Overbury's Folly

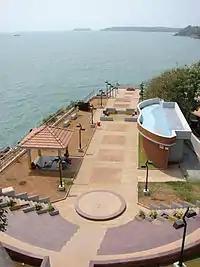
Overbury's Folly

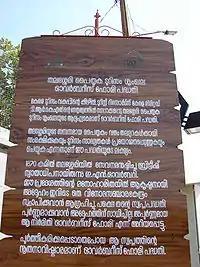
Overbury's Folly

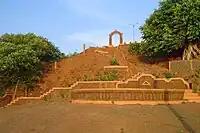
Overbury's Folly

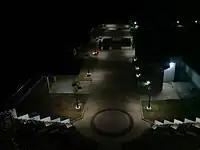
Night view

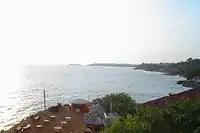
View of Arabian Sea - Overbury's Folly

Overbury's Folly is a seaside park with a watch tower. It is located less than a kilometer from Thalassery, a commercial town on the Malabar Coast in the Kannur district, Kerala, India. It is named after its builder, E.N. Overbury, who served as a local judge at Thalassery in the 1870s.